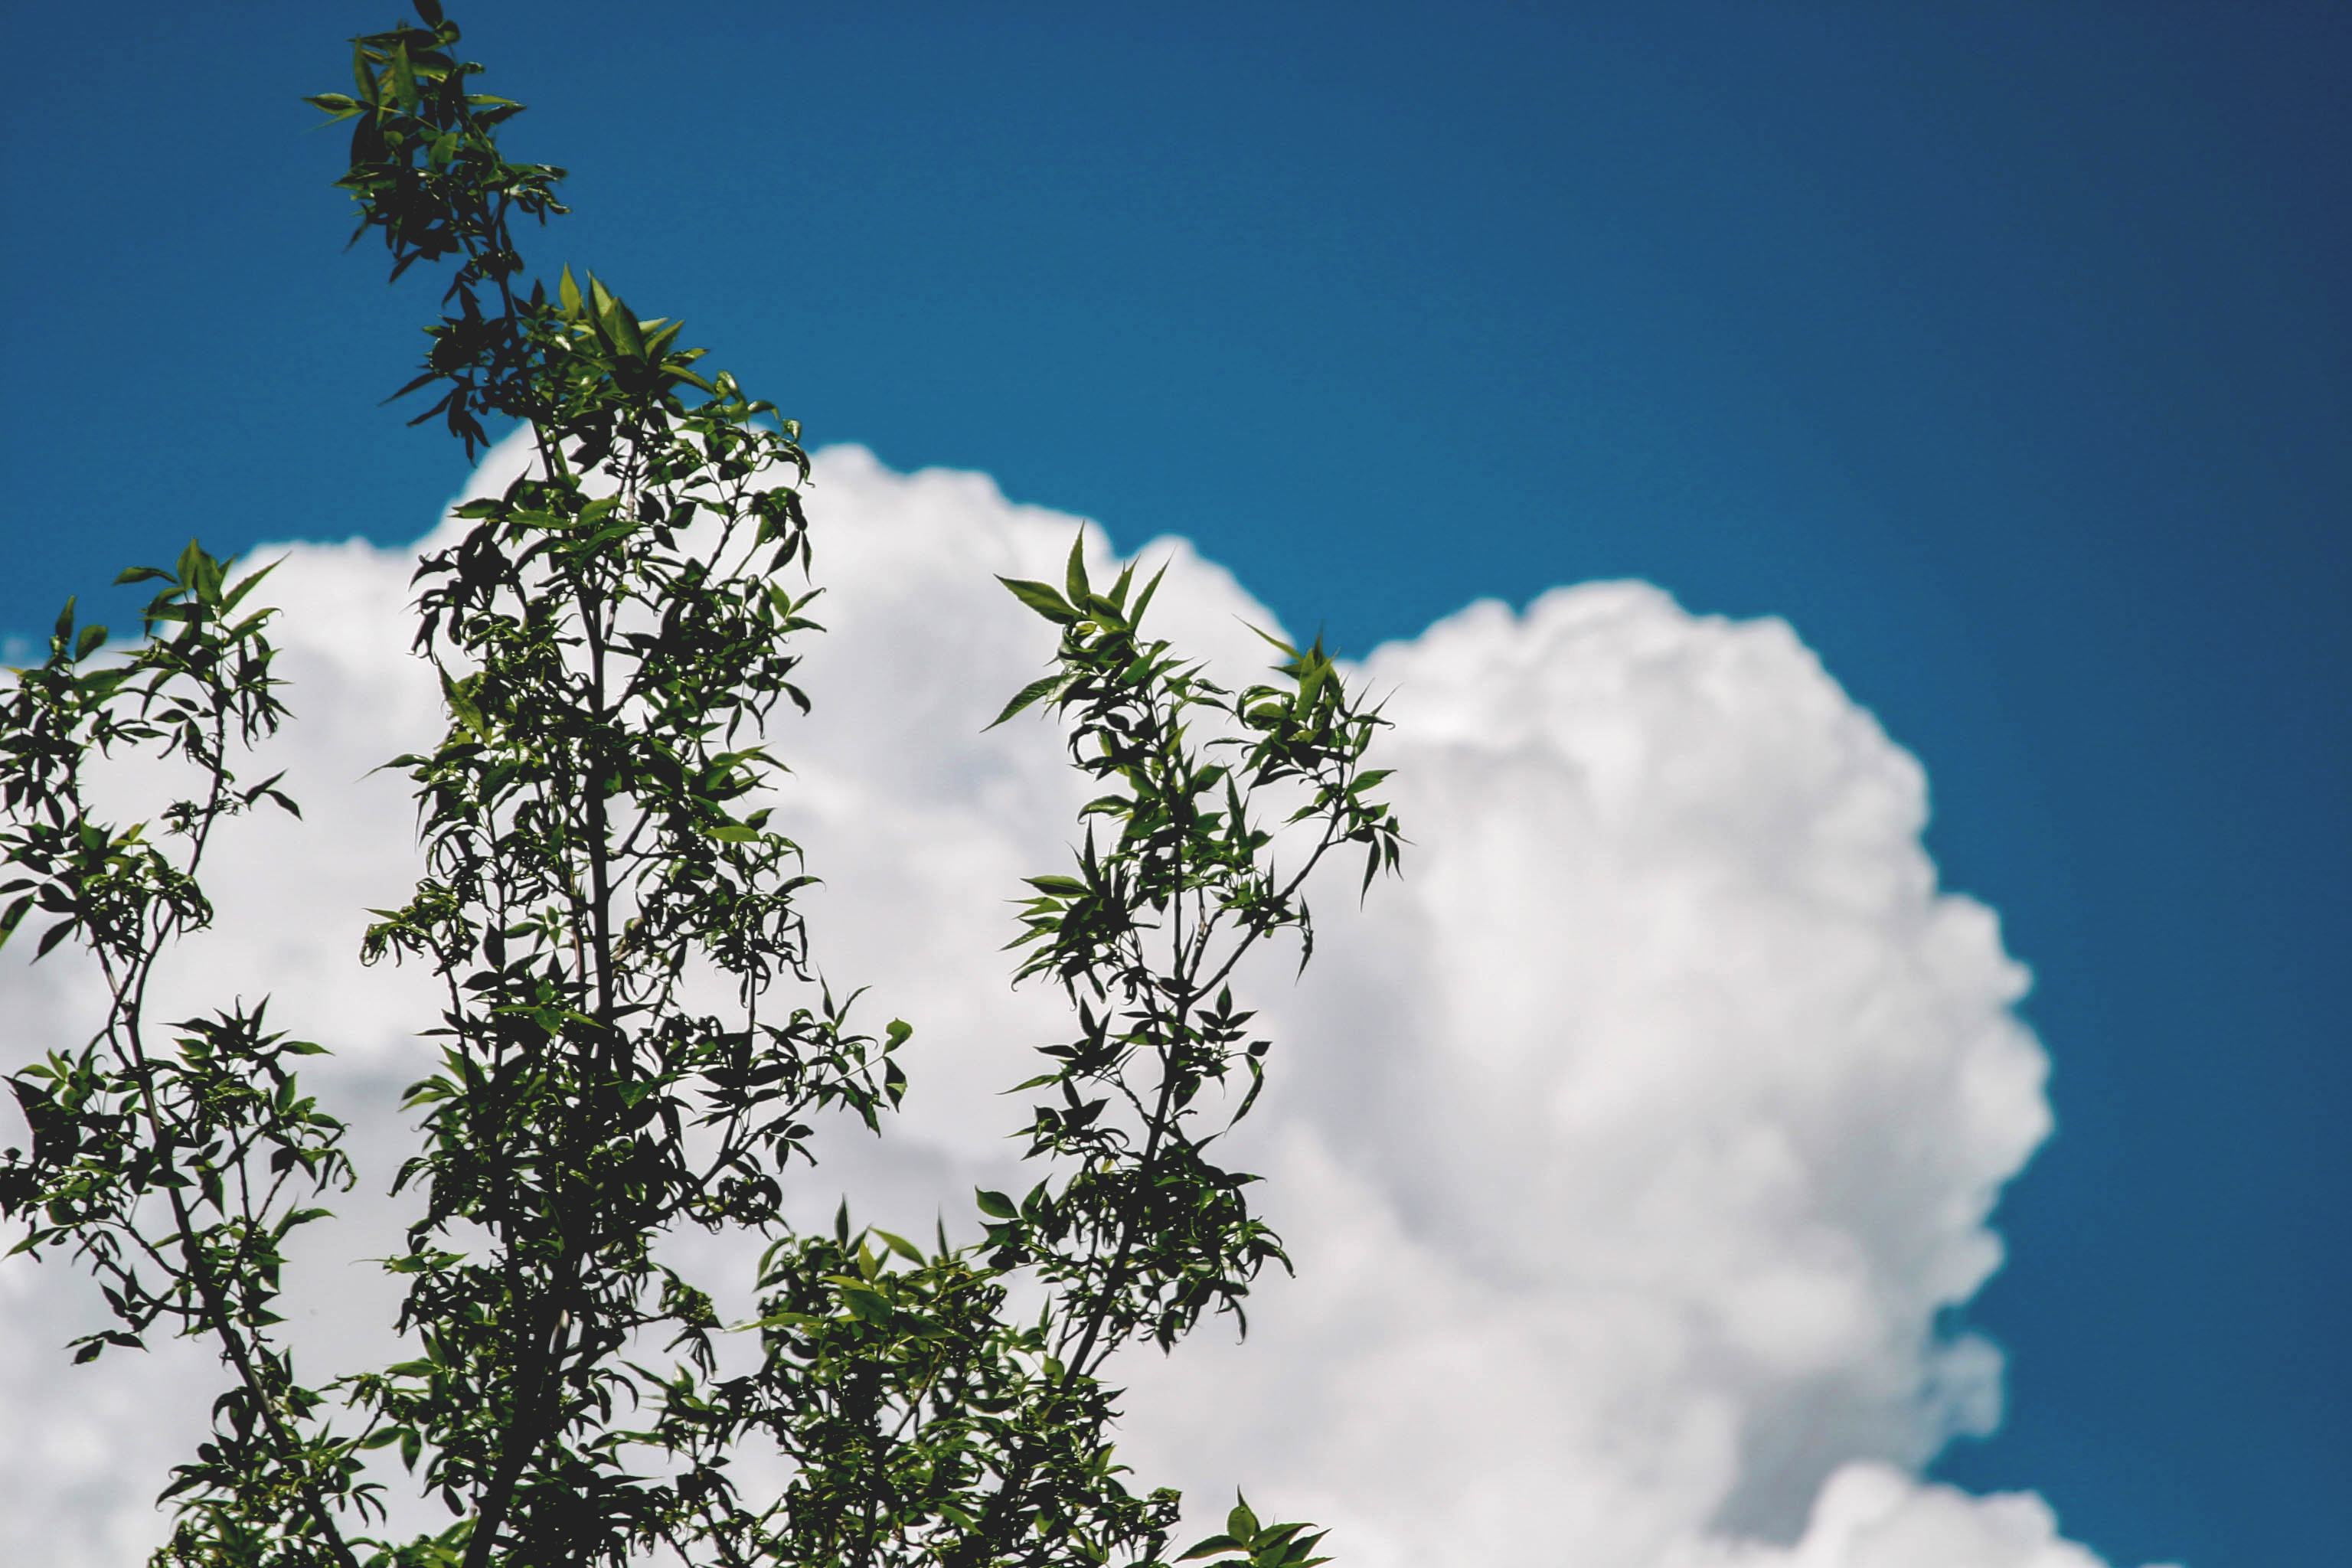
tree, nature, branch, cloud, plant, sky, sunlight, leaf, flower, green, cumulus, blue, flora, woody plant, land plant